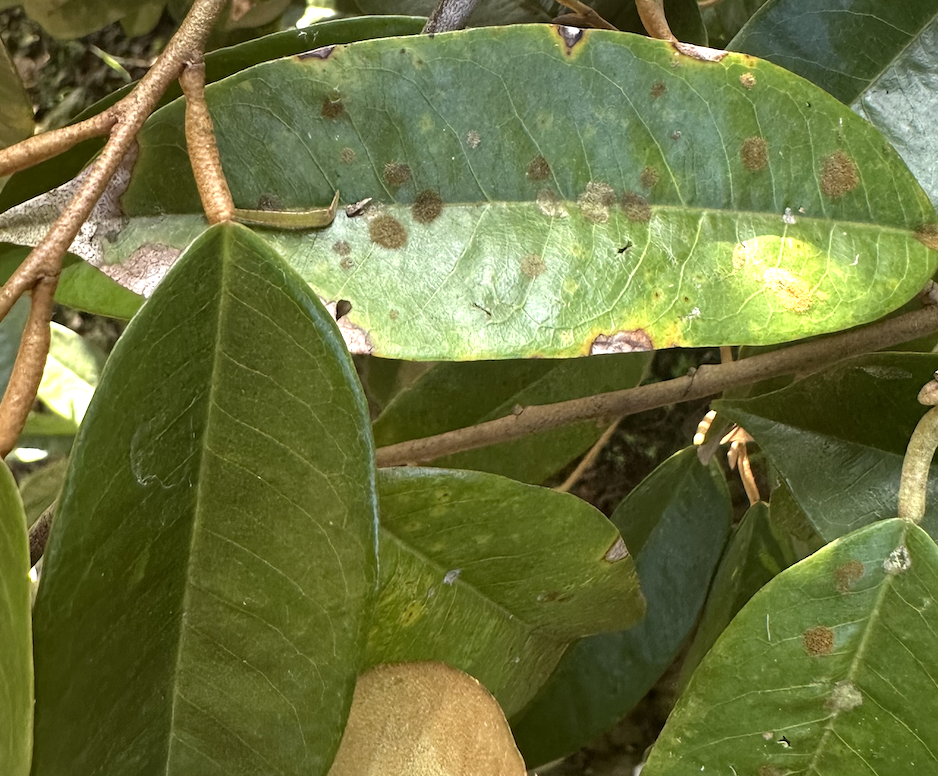
Label: stem_blight